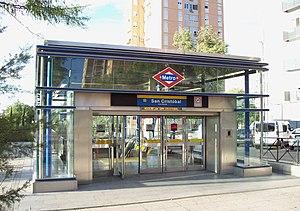
San Cristóbal est une station de la ligne 3 du métro de Madrid, en Espagne.